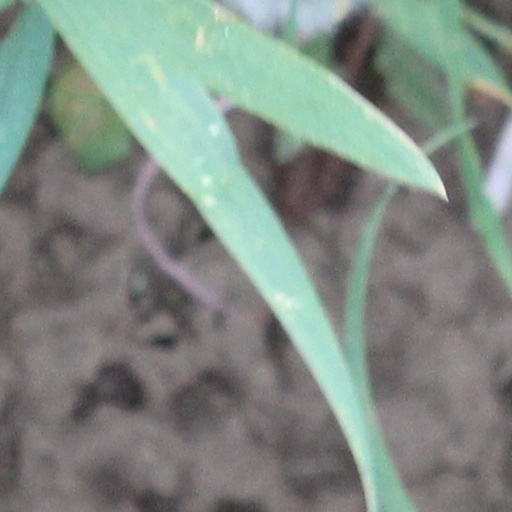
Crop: wheat